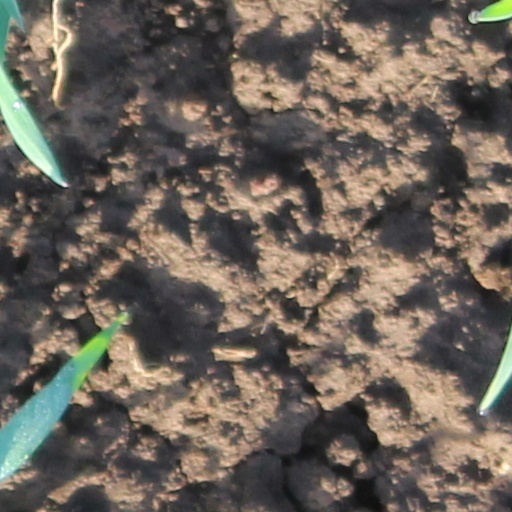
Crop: wheat